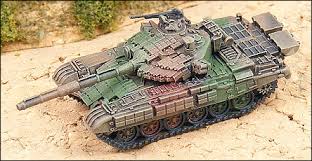
Label: T-72